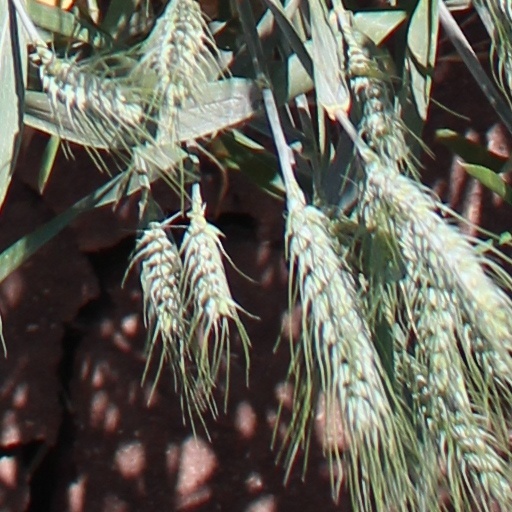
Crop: wheat